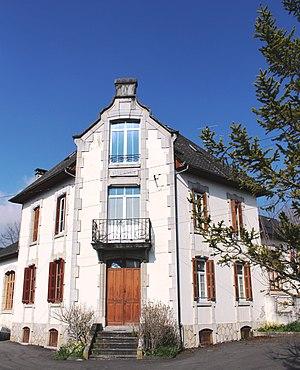
École d'Ossen (Hautes-Pyrénées)
Ossen est une commune française située dans le département des Hautes-Pyrénées, en région Occitanie.